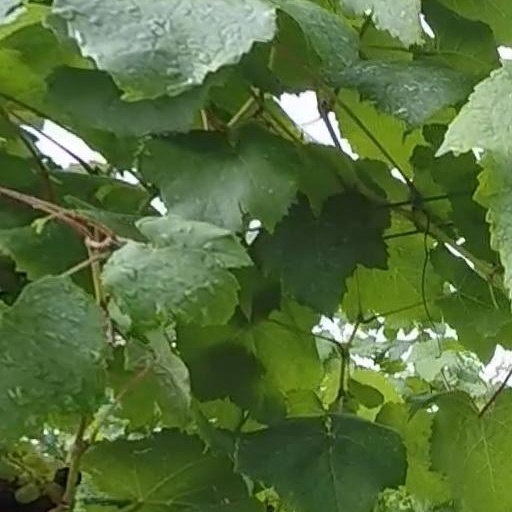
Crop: grape